Pea Island Life-Saving Station

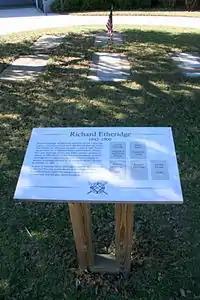
Etheridge gravesite

Etheridge served as the keeper at Pea Island for twenty years. In January 1900, as Orville and Wilbur Wright were planning their voyage to Kitty Hawk to experiment with human flight, Etheridge, at the age of 58, fell ill and died at the station. Pea Island continued to be manned by an all-black crew through the Second World War. The station was decommissioned in 1947. One of the last surviving surfmen to serve at the station, William Charles Bowser, died at age 91 on June 28, 2006. Herbert Collins, who served in the 1940s and put the locks on the station when it was closed, died Sunday, March 14, 2010. In 1996, the Coast Guard awarded the Gold Life-Saving Medal posthumously to the keeper and crew of the Pea Island station for the rescue of the people of the "E.S. Newman". Etheridge and his family are buried at the Pea Island Life Saving Station memorial on the grounds of the North Carolina Aquarium on Roanoke Island.